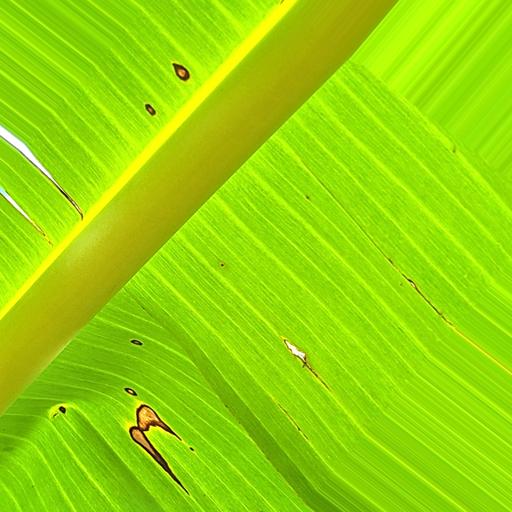
Label: black_sigatoka